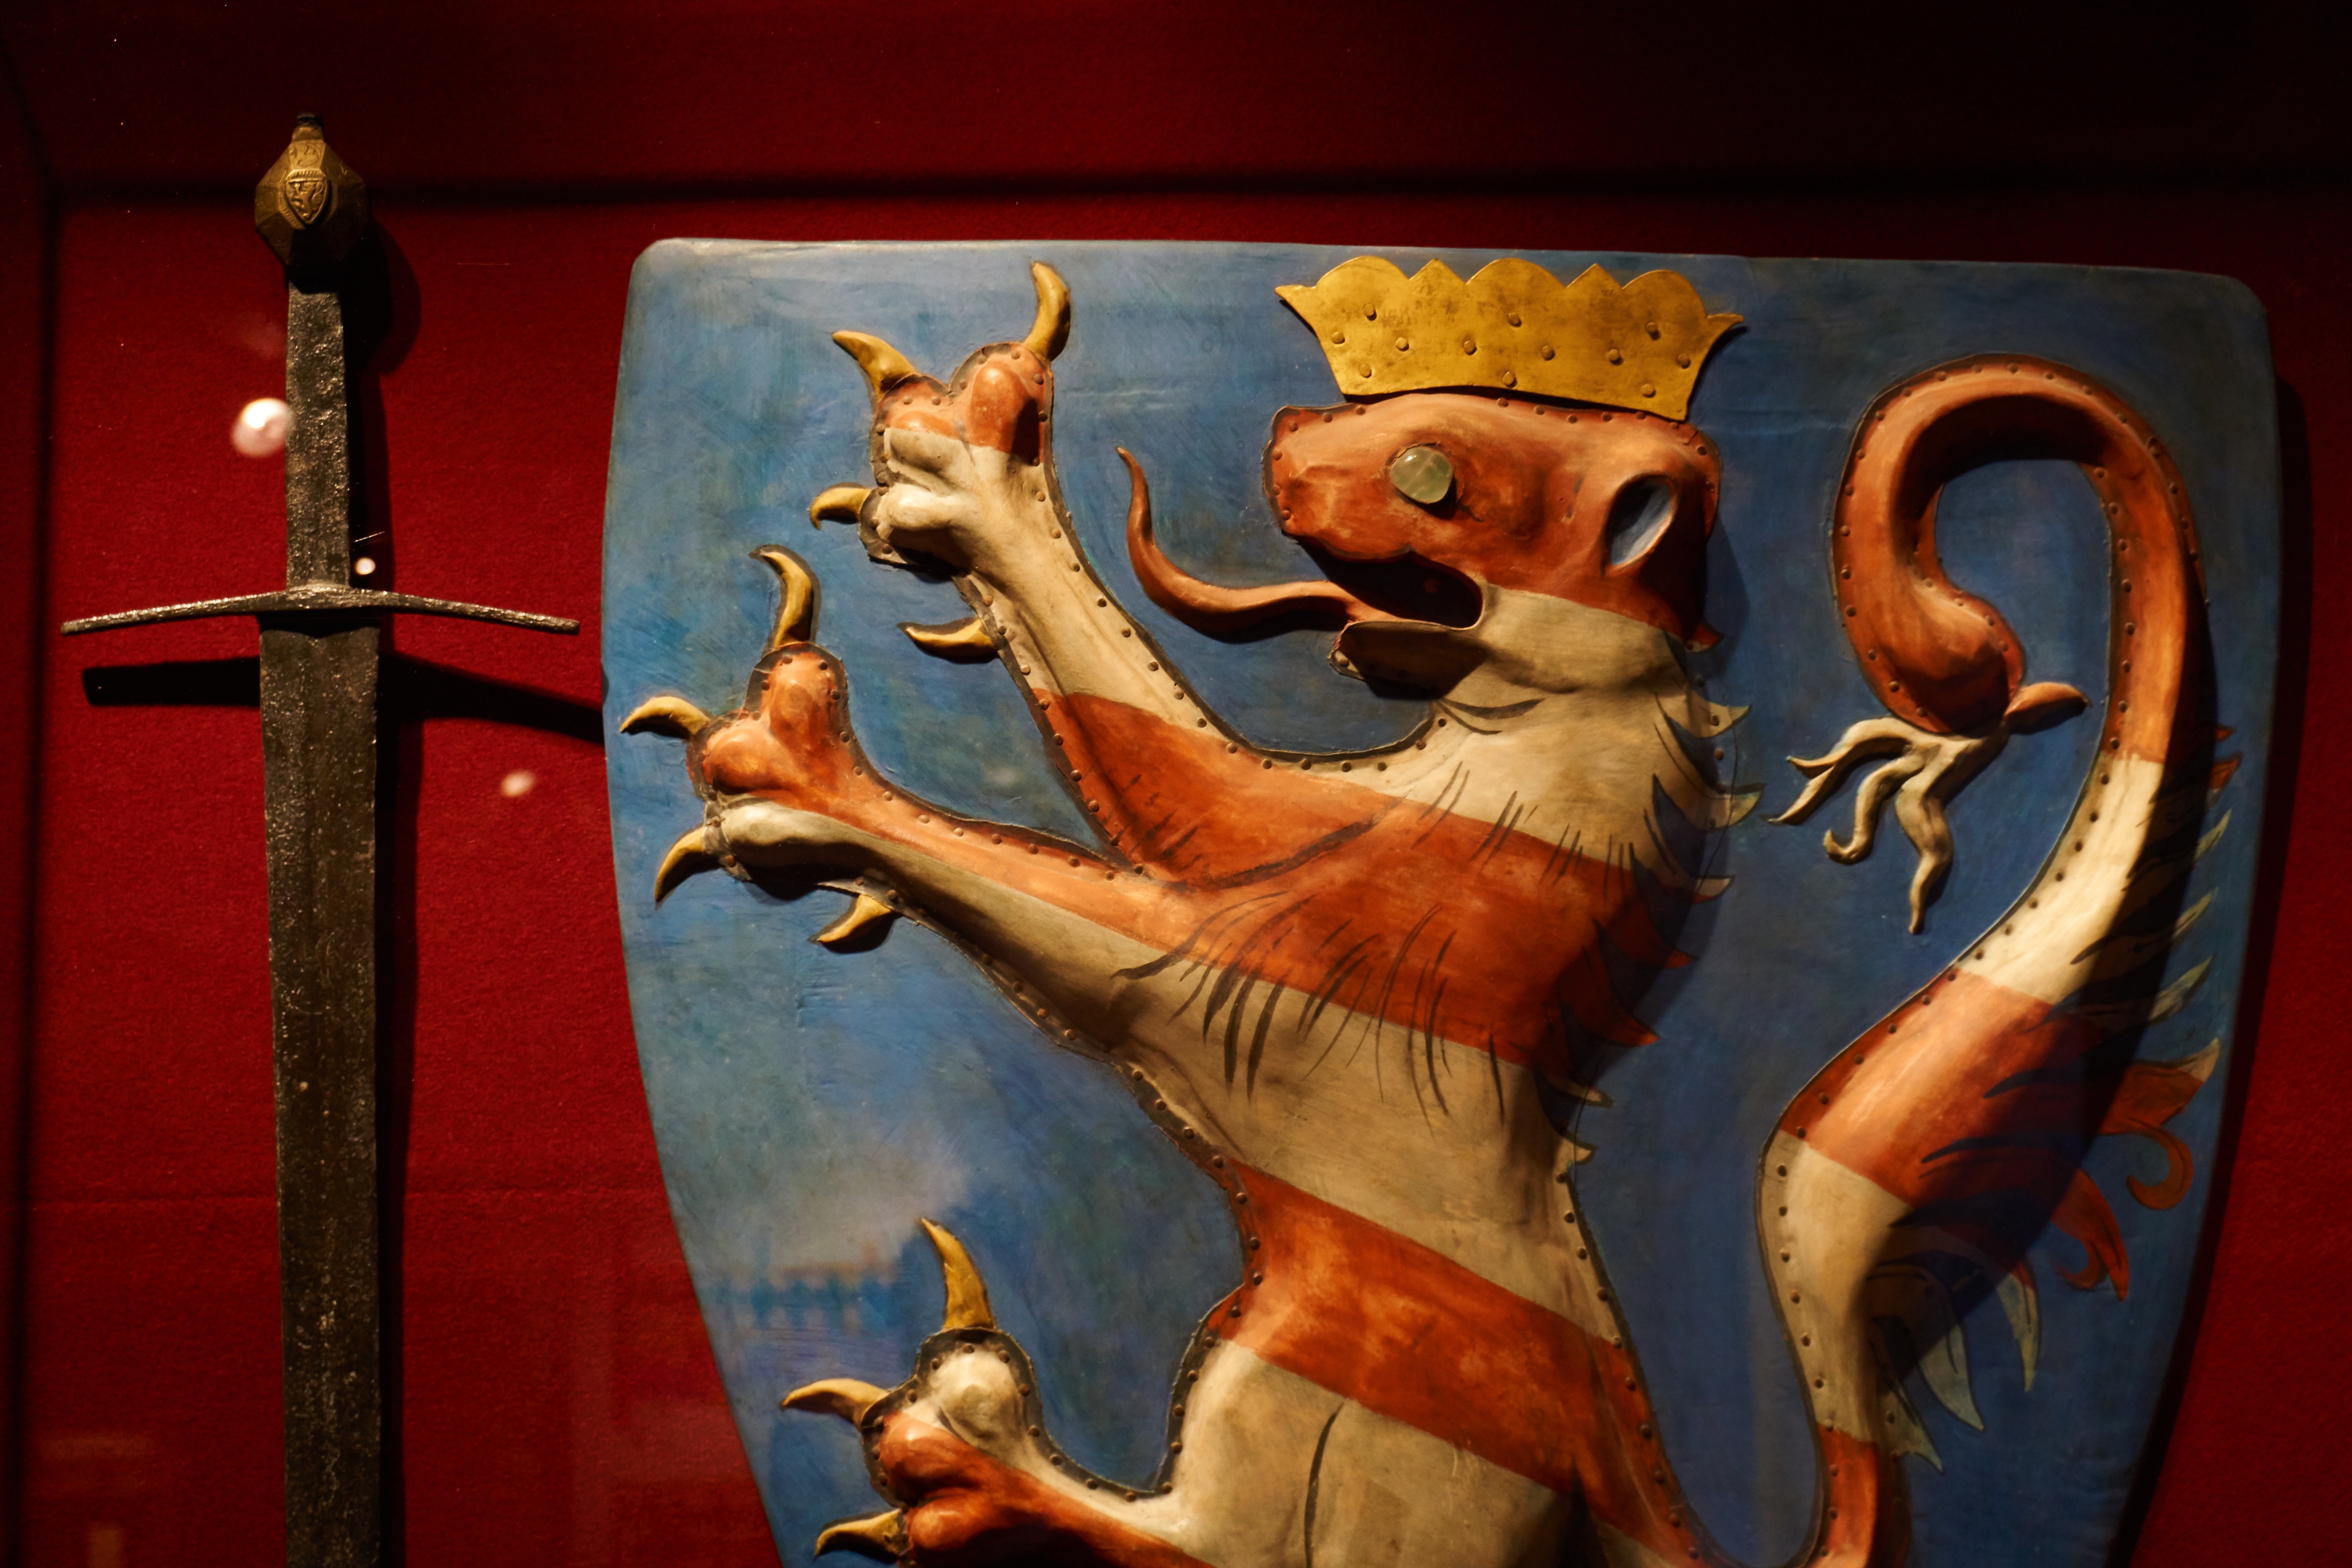
statue, painting, sword, sculpture, art, shield, carving, mythology, eisenach, modern art, coat of arms, thuringia germany, wartburg castle